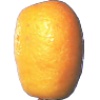
Label: kumquats